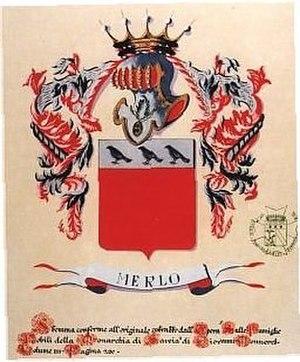
La famille Merlo est une famille noble d'origine italienne, rattachée à la maison d'Ivrée, dont l'origine remonte au XIᵉ siècle.